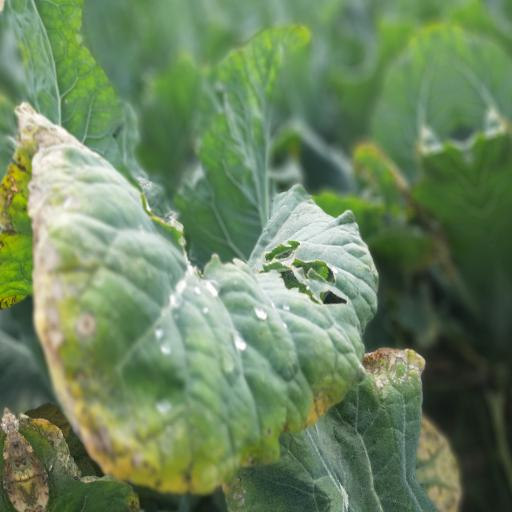
Label: Black Rot